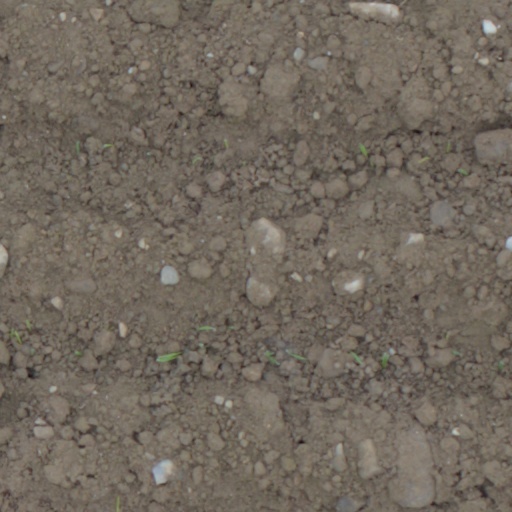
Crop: wheat